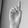
ASL letter: D